Zielona Góra Voivodeship (1975–1998)

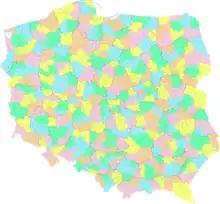
The district offices and gminas (municipalities) of Poland in 1998, including the Zielona Góra Voivodeship.

In 1997, the voivodeship was divided into 57 gminas (municipalities), including 7 urban municipalities, 21 urban-rural municipalities, and 29 rural municipalities. It had 28 cities and towns.